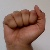
The image shows a hand gesture representing the letter 'A' in Indian Sign Language.